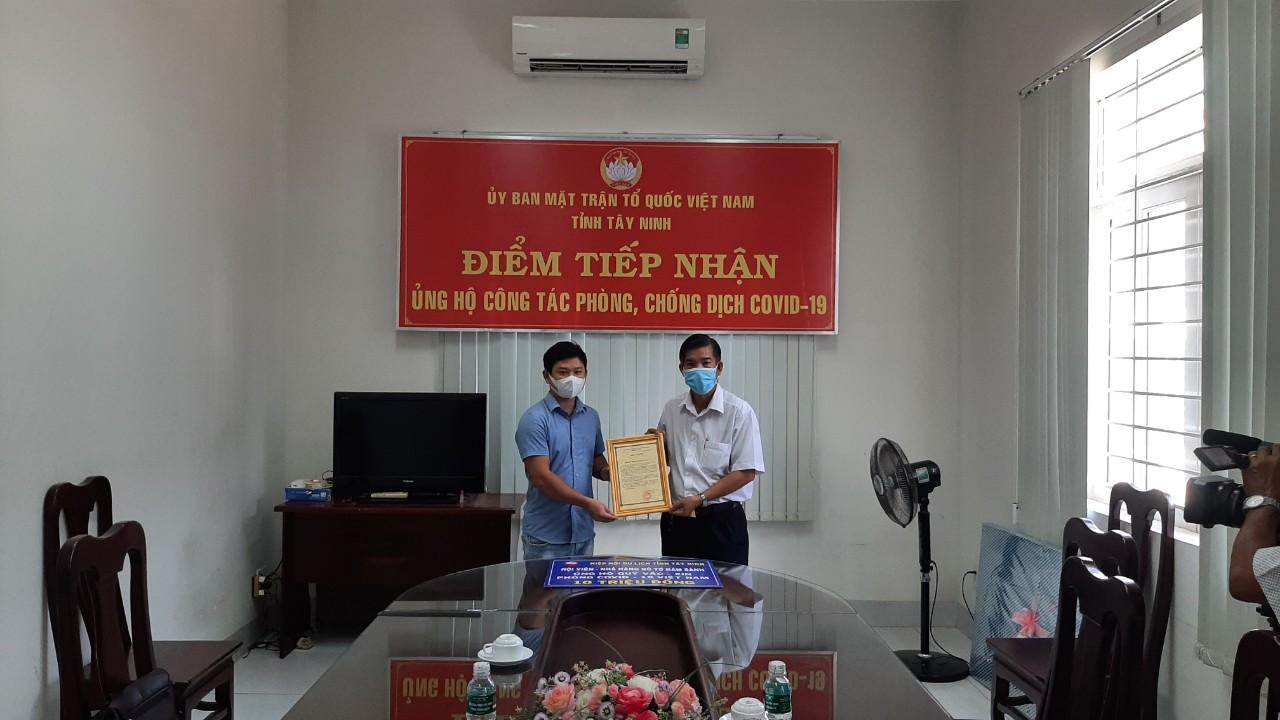
có một tờ giấy chứng nhận xuất hiện ở trên tay của hai người đàn ông